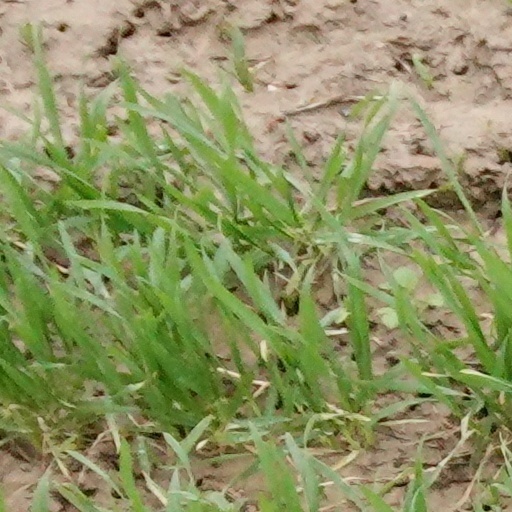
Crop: wheat